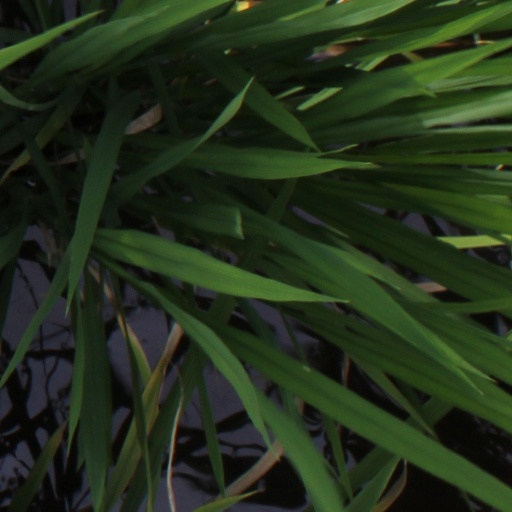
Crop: rice